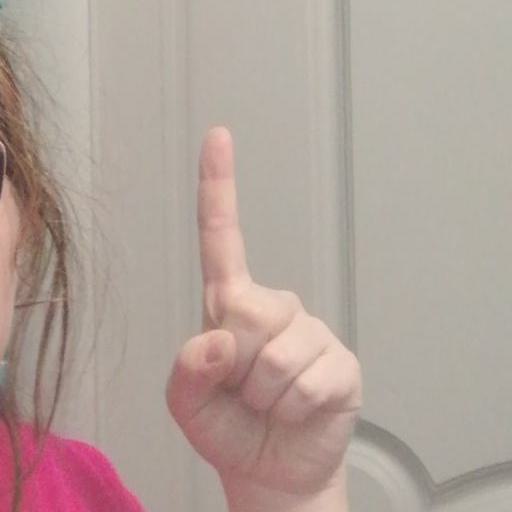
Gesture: one